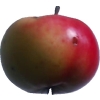
Label: Apple 11